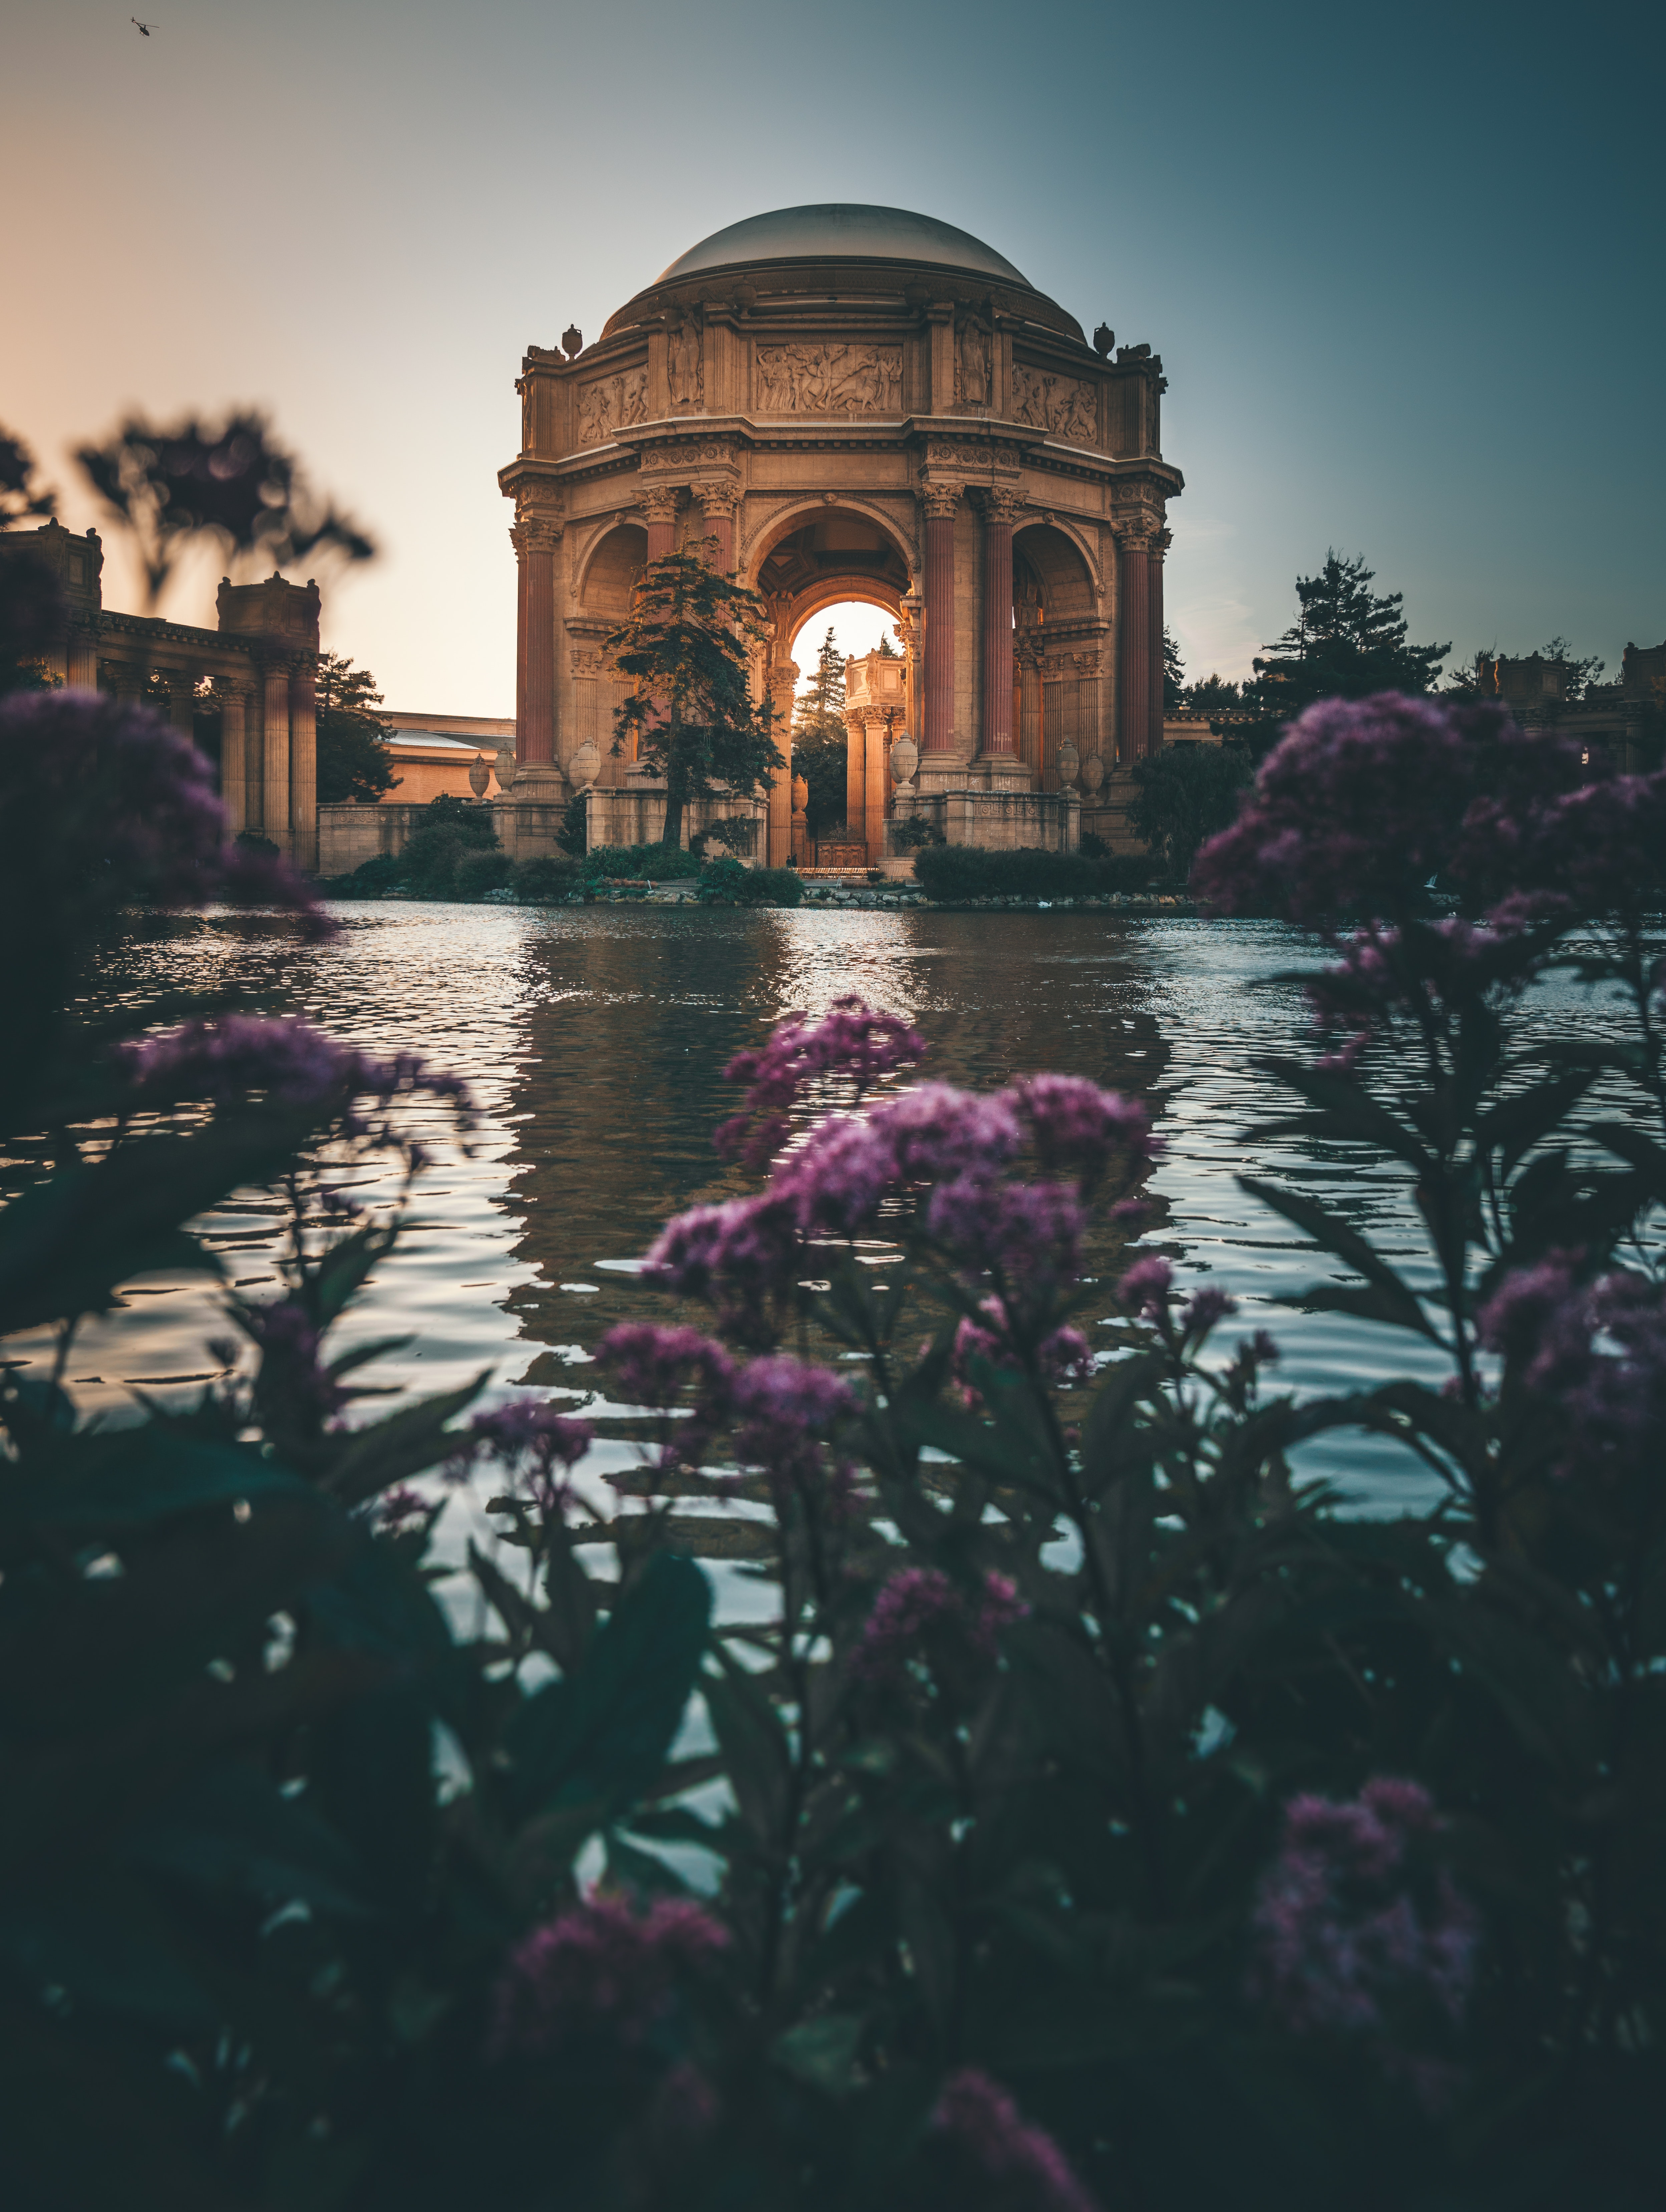
reflection, landmark, water, sky, architecture, night, tourist attraction, evening, tree, plant, city, dusk, building, metropolis, computer wallpaper